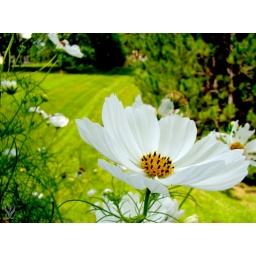
flowers in the field